History of FC Rapid București

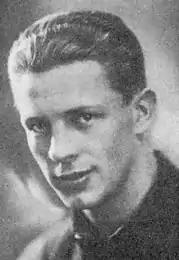
Iuliu Baratky, a true landmark in the club's history, nicknamed "The Blonde Wonder of Giulești".

An interesting story was recorded when Rapid lost the title because of their fair play. One of Rapid's players touched the ball with his hand in the penalty area during a decisive match against Venus București, in the conditions in which Rapid needed a win to finish first in the league. In the first instance the referee didn't see the incident, but when he heard the audience protesting asked the player if he touched the ball with his hand, the player admitted. Venus converted the penalty and managed to draw 1–1 and to finish first in the league, instead of "the Railwaymen". The positions that have been achieved in those years in the Divizia A: 1932–33 – 2nd (Seria I), 1933–34 – 4th (Seria I), 1934–35 – 10th, 1935–36 – 7th, 1936–37 – 2nd, 1937–38 – 1st (Seria I), in this season the team qualified in the national championship final, which was played against Ripensia Timișoara, but "Giuleștenii" lost both legs with 0–2, 1938–39 – 6th, 1939–40 – 2nd and 1940–41 – 2nd. The first success came in 1935, CFR Bucharest winning the Romanian Cup after a fairytale final with Ripensia Timisoara. 6-5 for Ceferists, and the man of the match was Gheorghe Georgescu with a triple scored in 15 minutes.